Saint-Cyr-sur-Loire

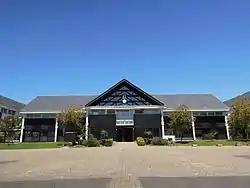
Lycée Konan

Two senior high schools/sixth-form colleges in Tours, Lycée Choiseul and Lycée Jacques de Vaucanson, serve students in this commune.